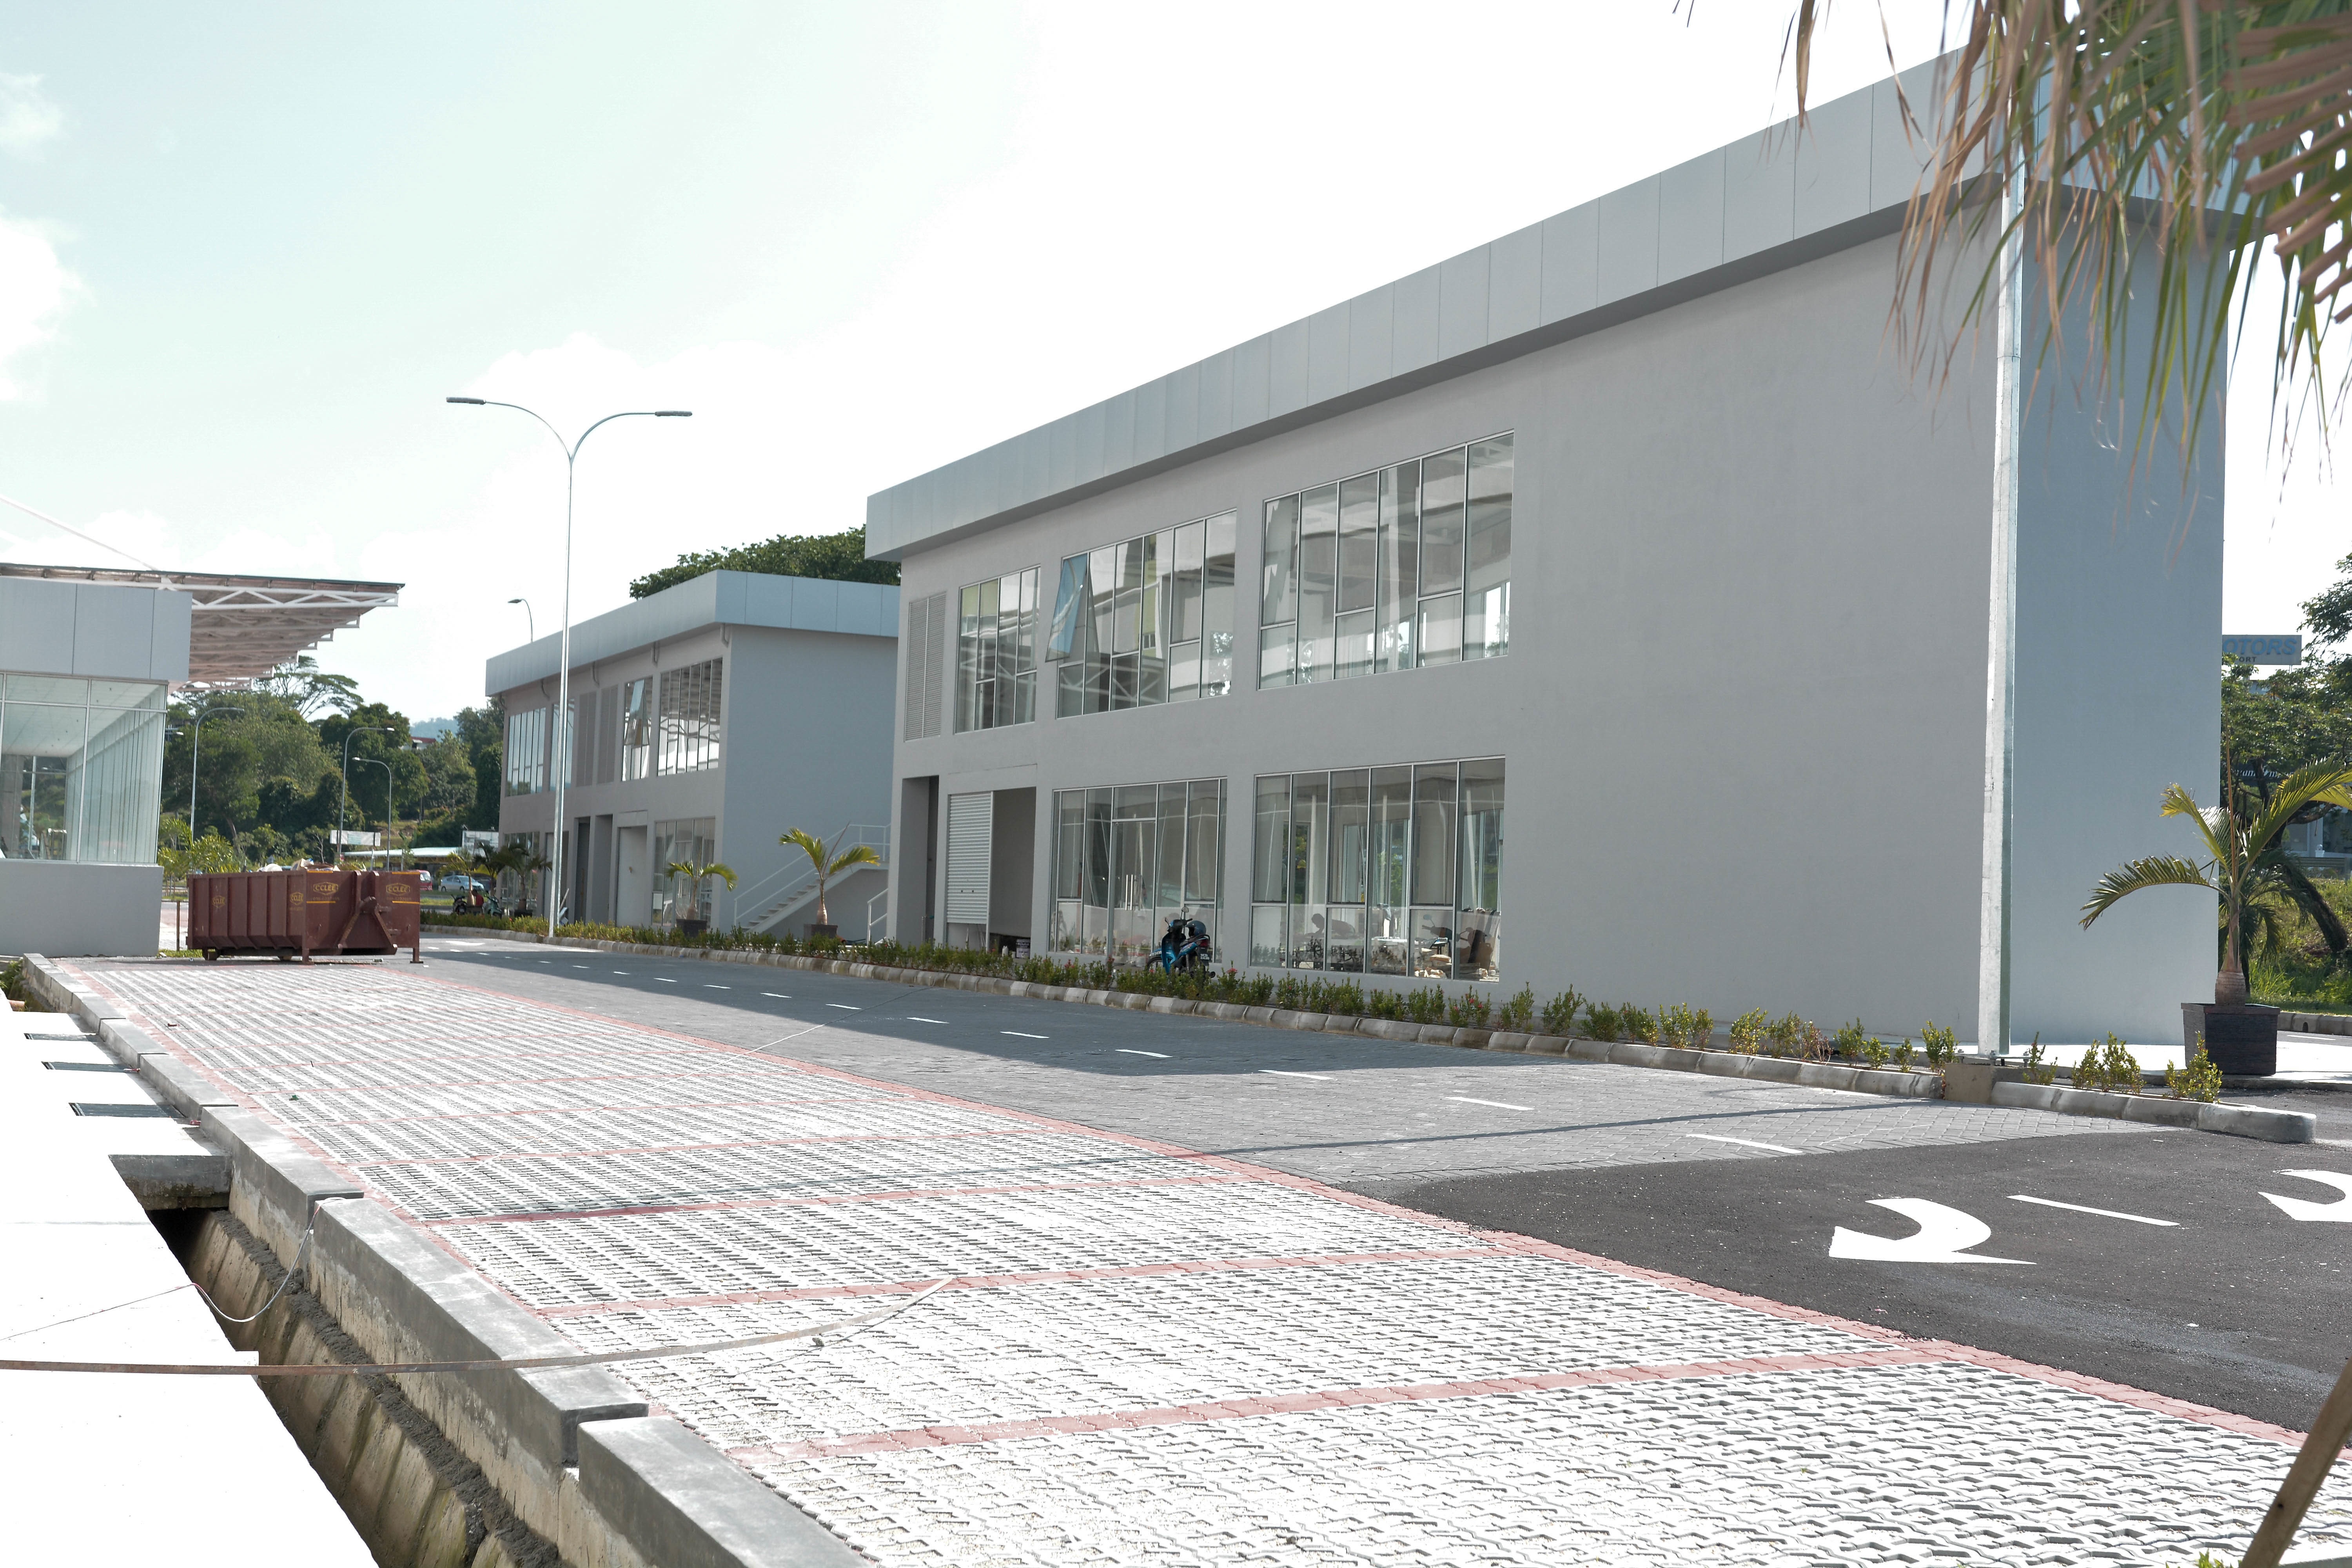
plaza, facade, property, commercial building, headquarters, condominium, real estate, residential area